Polish Army Museum

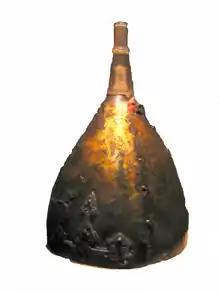
Polish helmet (szłom), 10th century

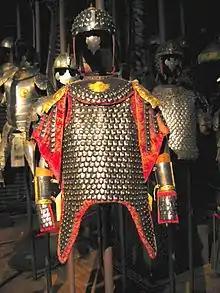
Karacena armour, 17th century

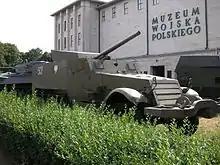
M-3 Halftrack in front of the museum

The forecourt of the museum houses several dozen armoured vehicles, artillery pieces and aircraft, an eclectic mix of Soviet, western and Polish equipment, mostly from the World War II era.